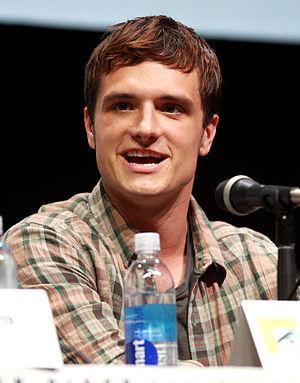
Hunger Games : La Révolte, partie 1 est un film américain de science-fiction dystopique réalisé par Francis Lawrence, sorti en 2014. Cette adaptation du roman éponyme de Suzanne Collins, le troisième et dernier de la série, est divisée en deux parties à l'écran, dont la deuxième est sortie en novembre 2015.